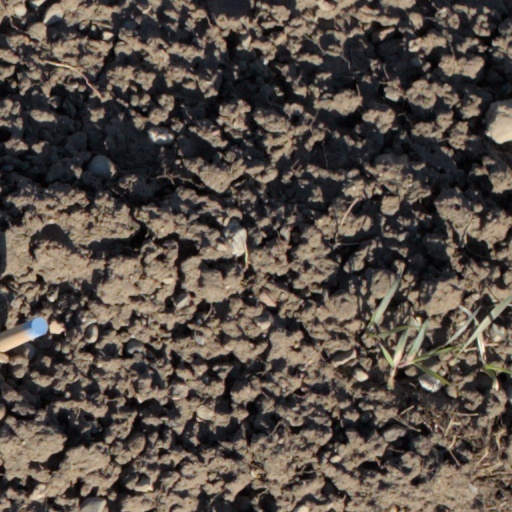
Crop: wheat